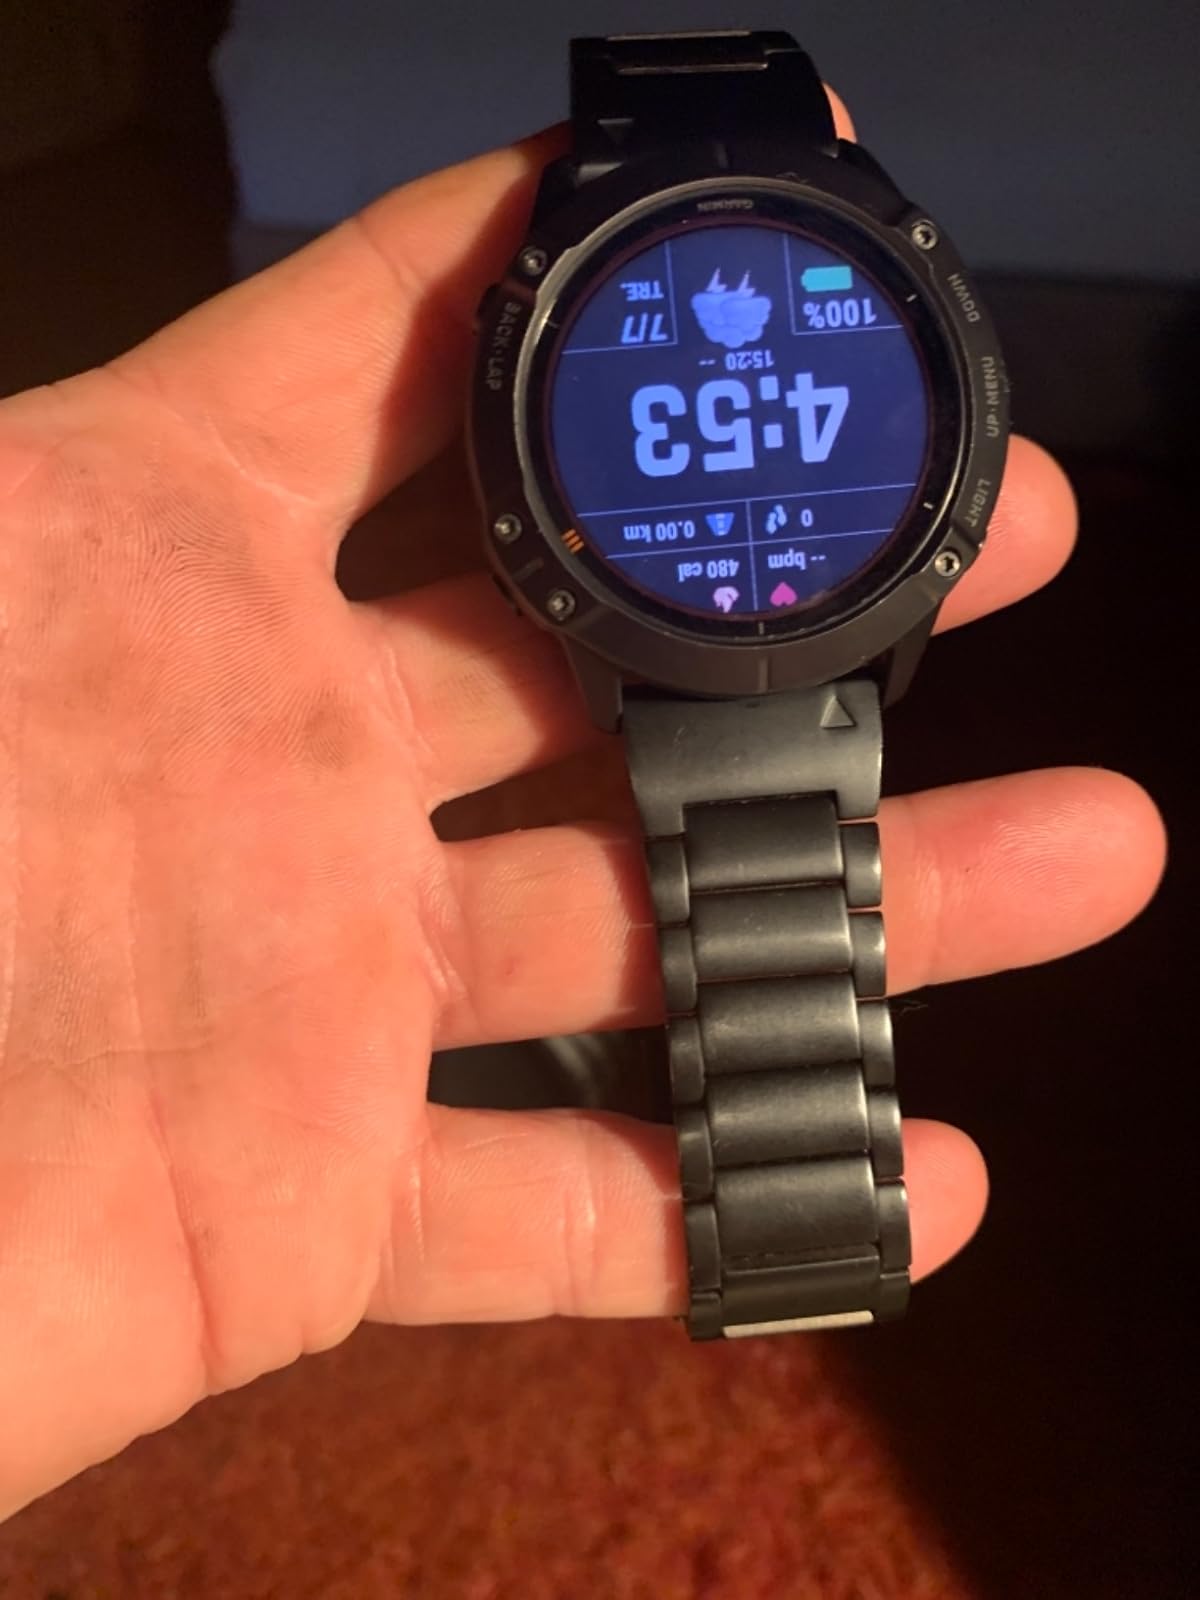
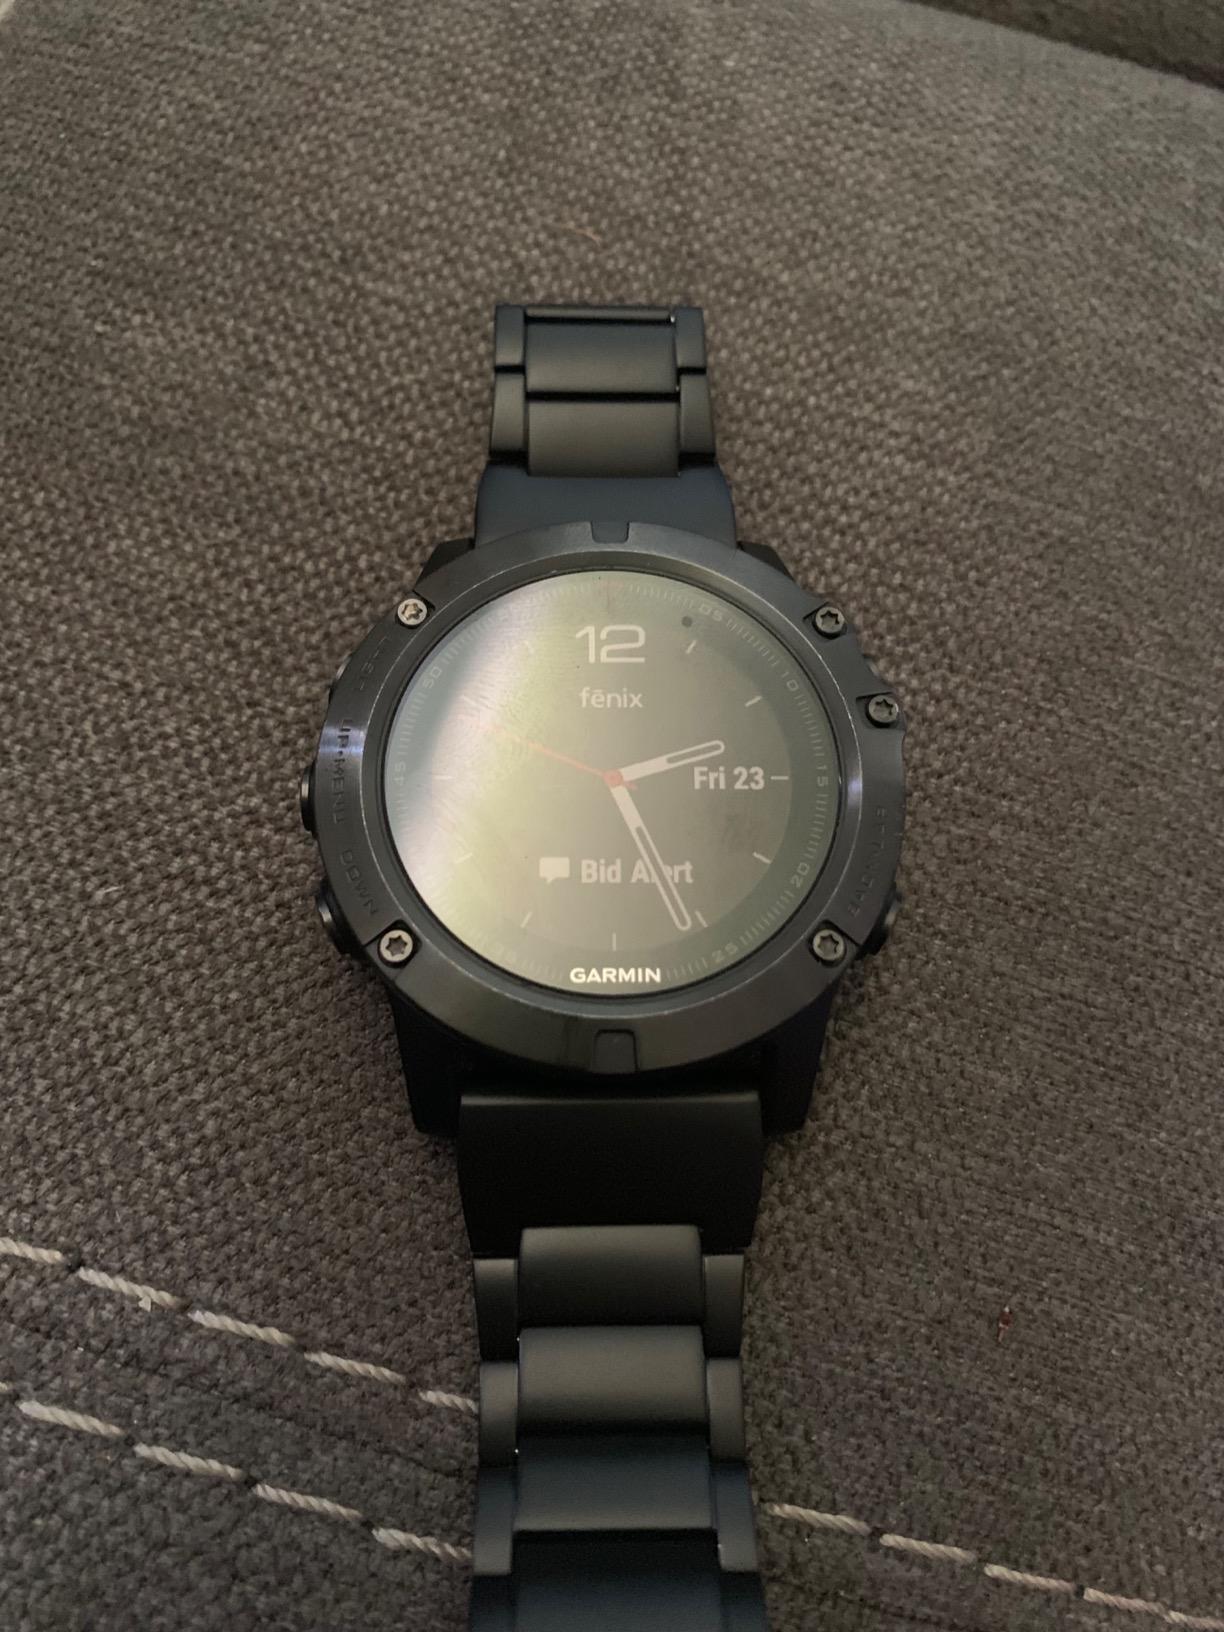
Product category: smartwatch
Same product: yes